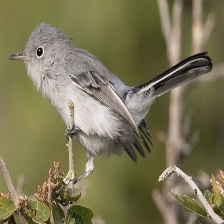
Species: BLUE GRAY GNATCATCHER
Scientific name: POLIOPTILA CAERULEA